Denny International Middle School

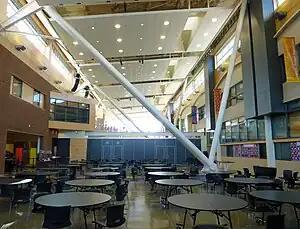
The Galleria at Denny IMS (2011). The former exterior wall of Chief Sealth IHS is on the right.

The school opened in 1952 as David T. Denny Junior High School at 8401 30th Avenue SW. The facility was designed for 900 students but in 1959-1963 enrollment was over 1,600. In 1982–83, Denny went to 7–8 configuration, in 1989–90 to a 6-8 configuration, and in 2010 it was renamed Denny International Middle School to reflect its focus on international focus studies and foreign languages.